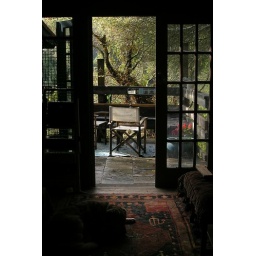
dog by a door